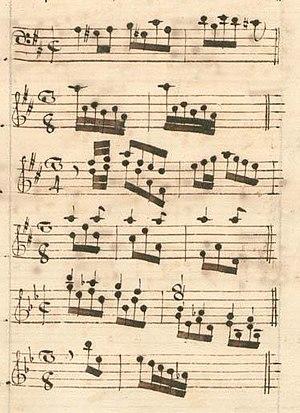
Table du volume X des manuscrits de Parme (incipit des sonates 9 à 14, K. 368-371).
Le tableau suivant liste les sonates pour clavier composées par Domenico Scarlatti en suivant les catalogues musicologiques, les sources manuscrites et les premières éditions ; il permet leur concordance.